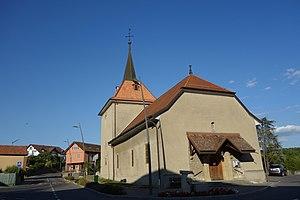
Daillens (Suisse, canton de Vaud) - le temple
Le temple de Daillens est un temple protestant situé dans la commune vaudoise de Daillens, en Suisse.
Daillens est une commune suisse du canton de Vaud, située dans le district du Gros-de-Vaud. Connue sous le nom de Dallens en 1109, elle fait partie du district de Cossonay entre 1798 et 2007. La commune est peuplée de 915 habitants en 2013. Son territoire, d'une surface de 549 hectares, se situe dans la région du Gros-de-Vaud.